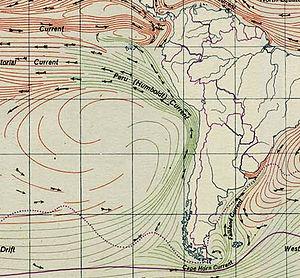
Le courant de Humboldt ou courant du Pérou est un courant marin de surface, parcourant l'océan Pacifique. Prenant naissance près de l'Antarctique, il est froid, environ 7 à 8 degrés inférieur à la température moyenne de la mer à la même latitude. Il longe les côtes du Chili et du Pérou et, riches en plancton, ses eaux sont très poissonneuses.
Friedrich Karl, Wilhelm, Heinrich Alexander, baron von Humboldt, plus connu sous le nom d'Alexander von Humboldt ou Alexandre de Humboldt, est un naturaliste, géographe et explorateur allemand, né le 14 septembre 1769 à Berlin et mort le 6 mai 1859 dans cette même ville. Il était membre associé de l’Académie des sciences française et président de la Société de géographie de Paris. Par la qualité des relevés topographiques et des prélèvements de faune et de flore effectués lors de ses expéditions, il a fondé les bases des explorations scientifiques.